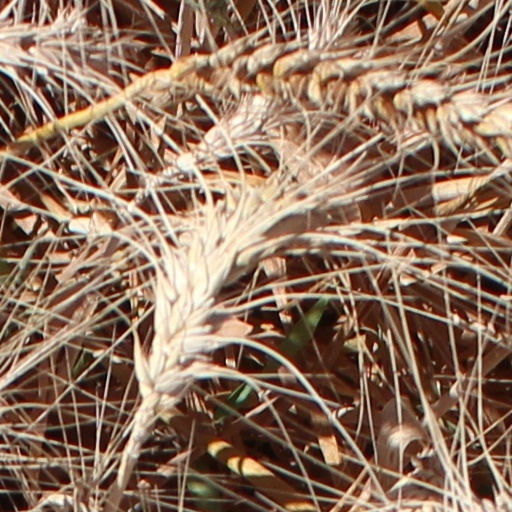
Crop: wheat